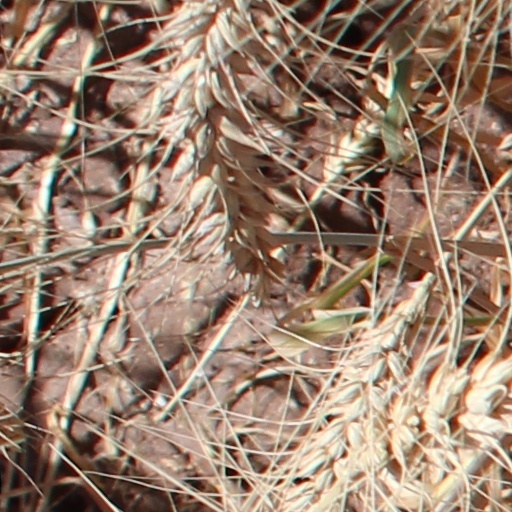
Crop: wheat